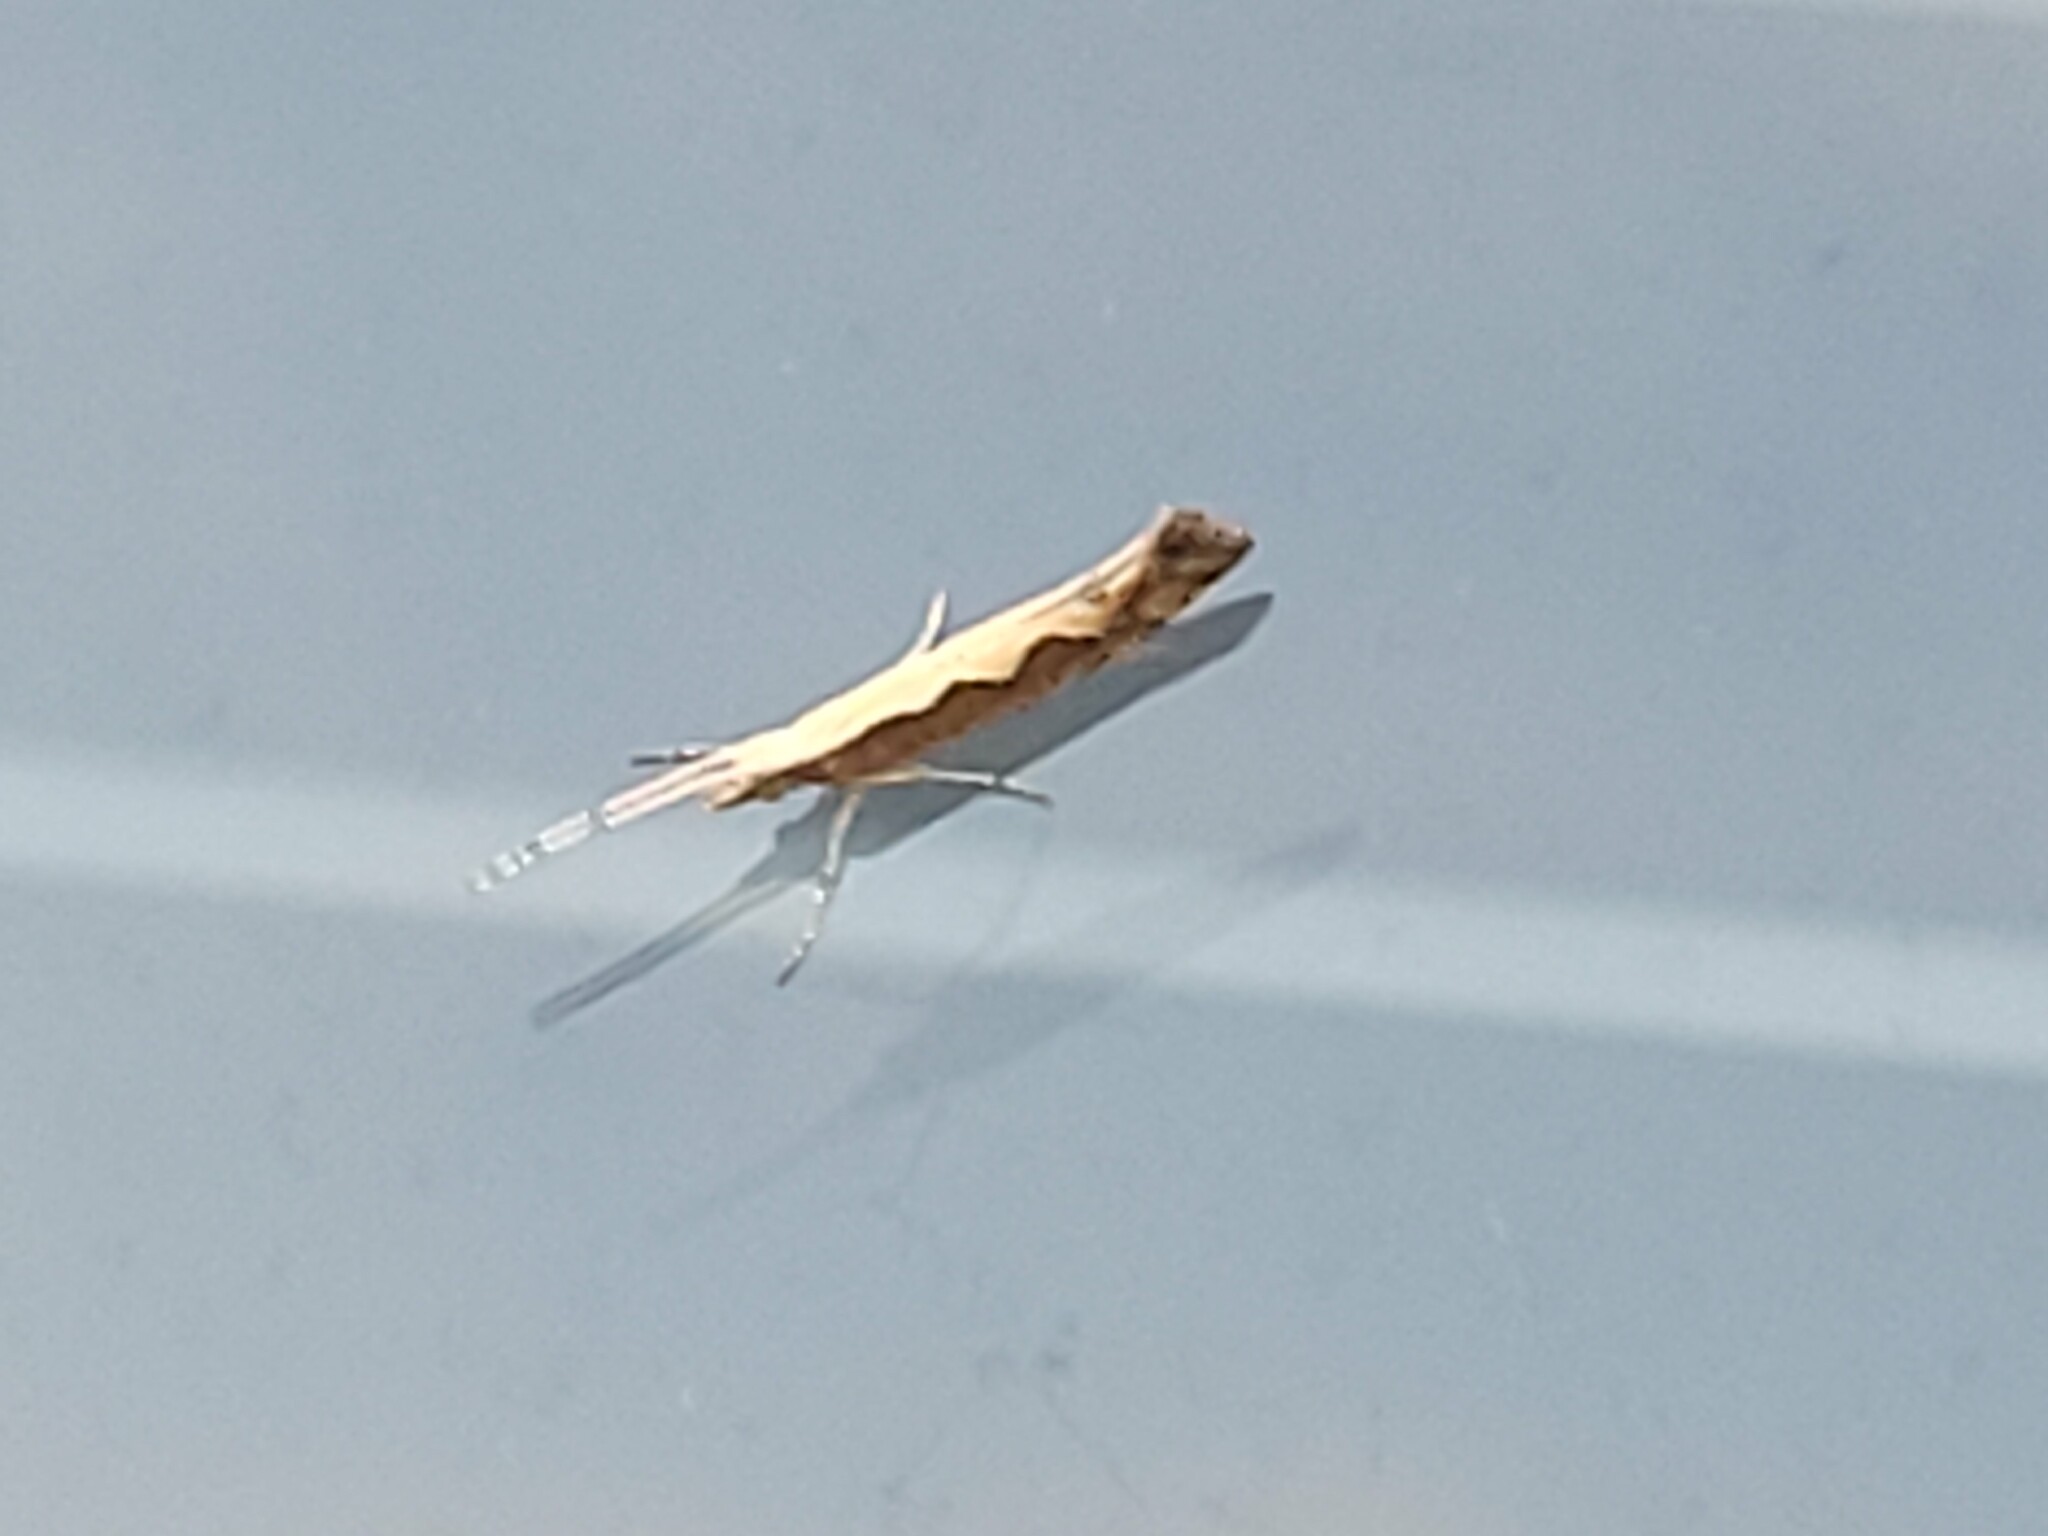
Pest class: diamondback_moth